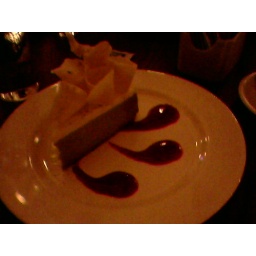
green tea cheesecake with white chocolate and raspberry sauce @ beacon in culver city.